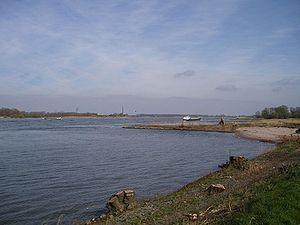
Le Waal près du Château de Loevestein
Le Waal ou en français : le Wahal ou Vahal est une rivière néerlandaise qui fait partie du delta du Rhin. Le bras principal du Rhin se sépare en deux près de Pannerden.